Air Illinois Flight 710

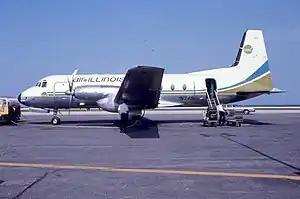
N748LL, the Hawker Siddeley HS 748 aircraft involved in the accident in a previous livery

Air Illinois Flight 710 was a scheduled passenger flight from Chicago to Carbondale, Illinois, United States. On the night of October 11, 1983, the Hawker Siddeley HS 748 operating the flight crashed near Pinckneyville, Illinois due to the flightcrew's mismanagement of electrical generator and distribution problems. All 10 passengers and crew were killed in the accident.